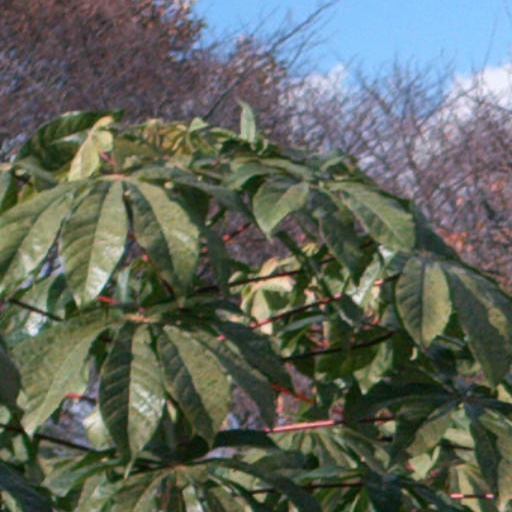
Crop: cassava